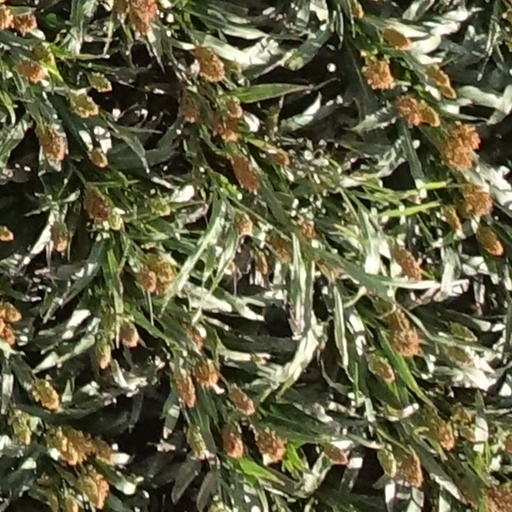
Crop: sorghum